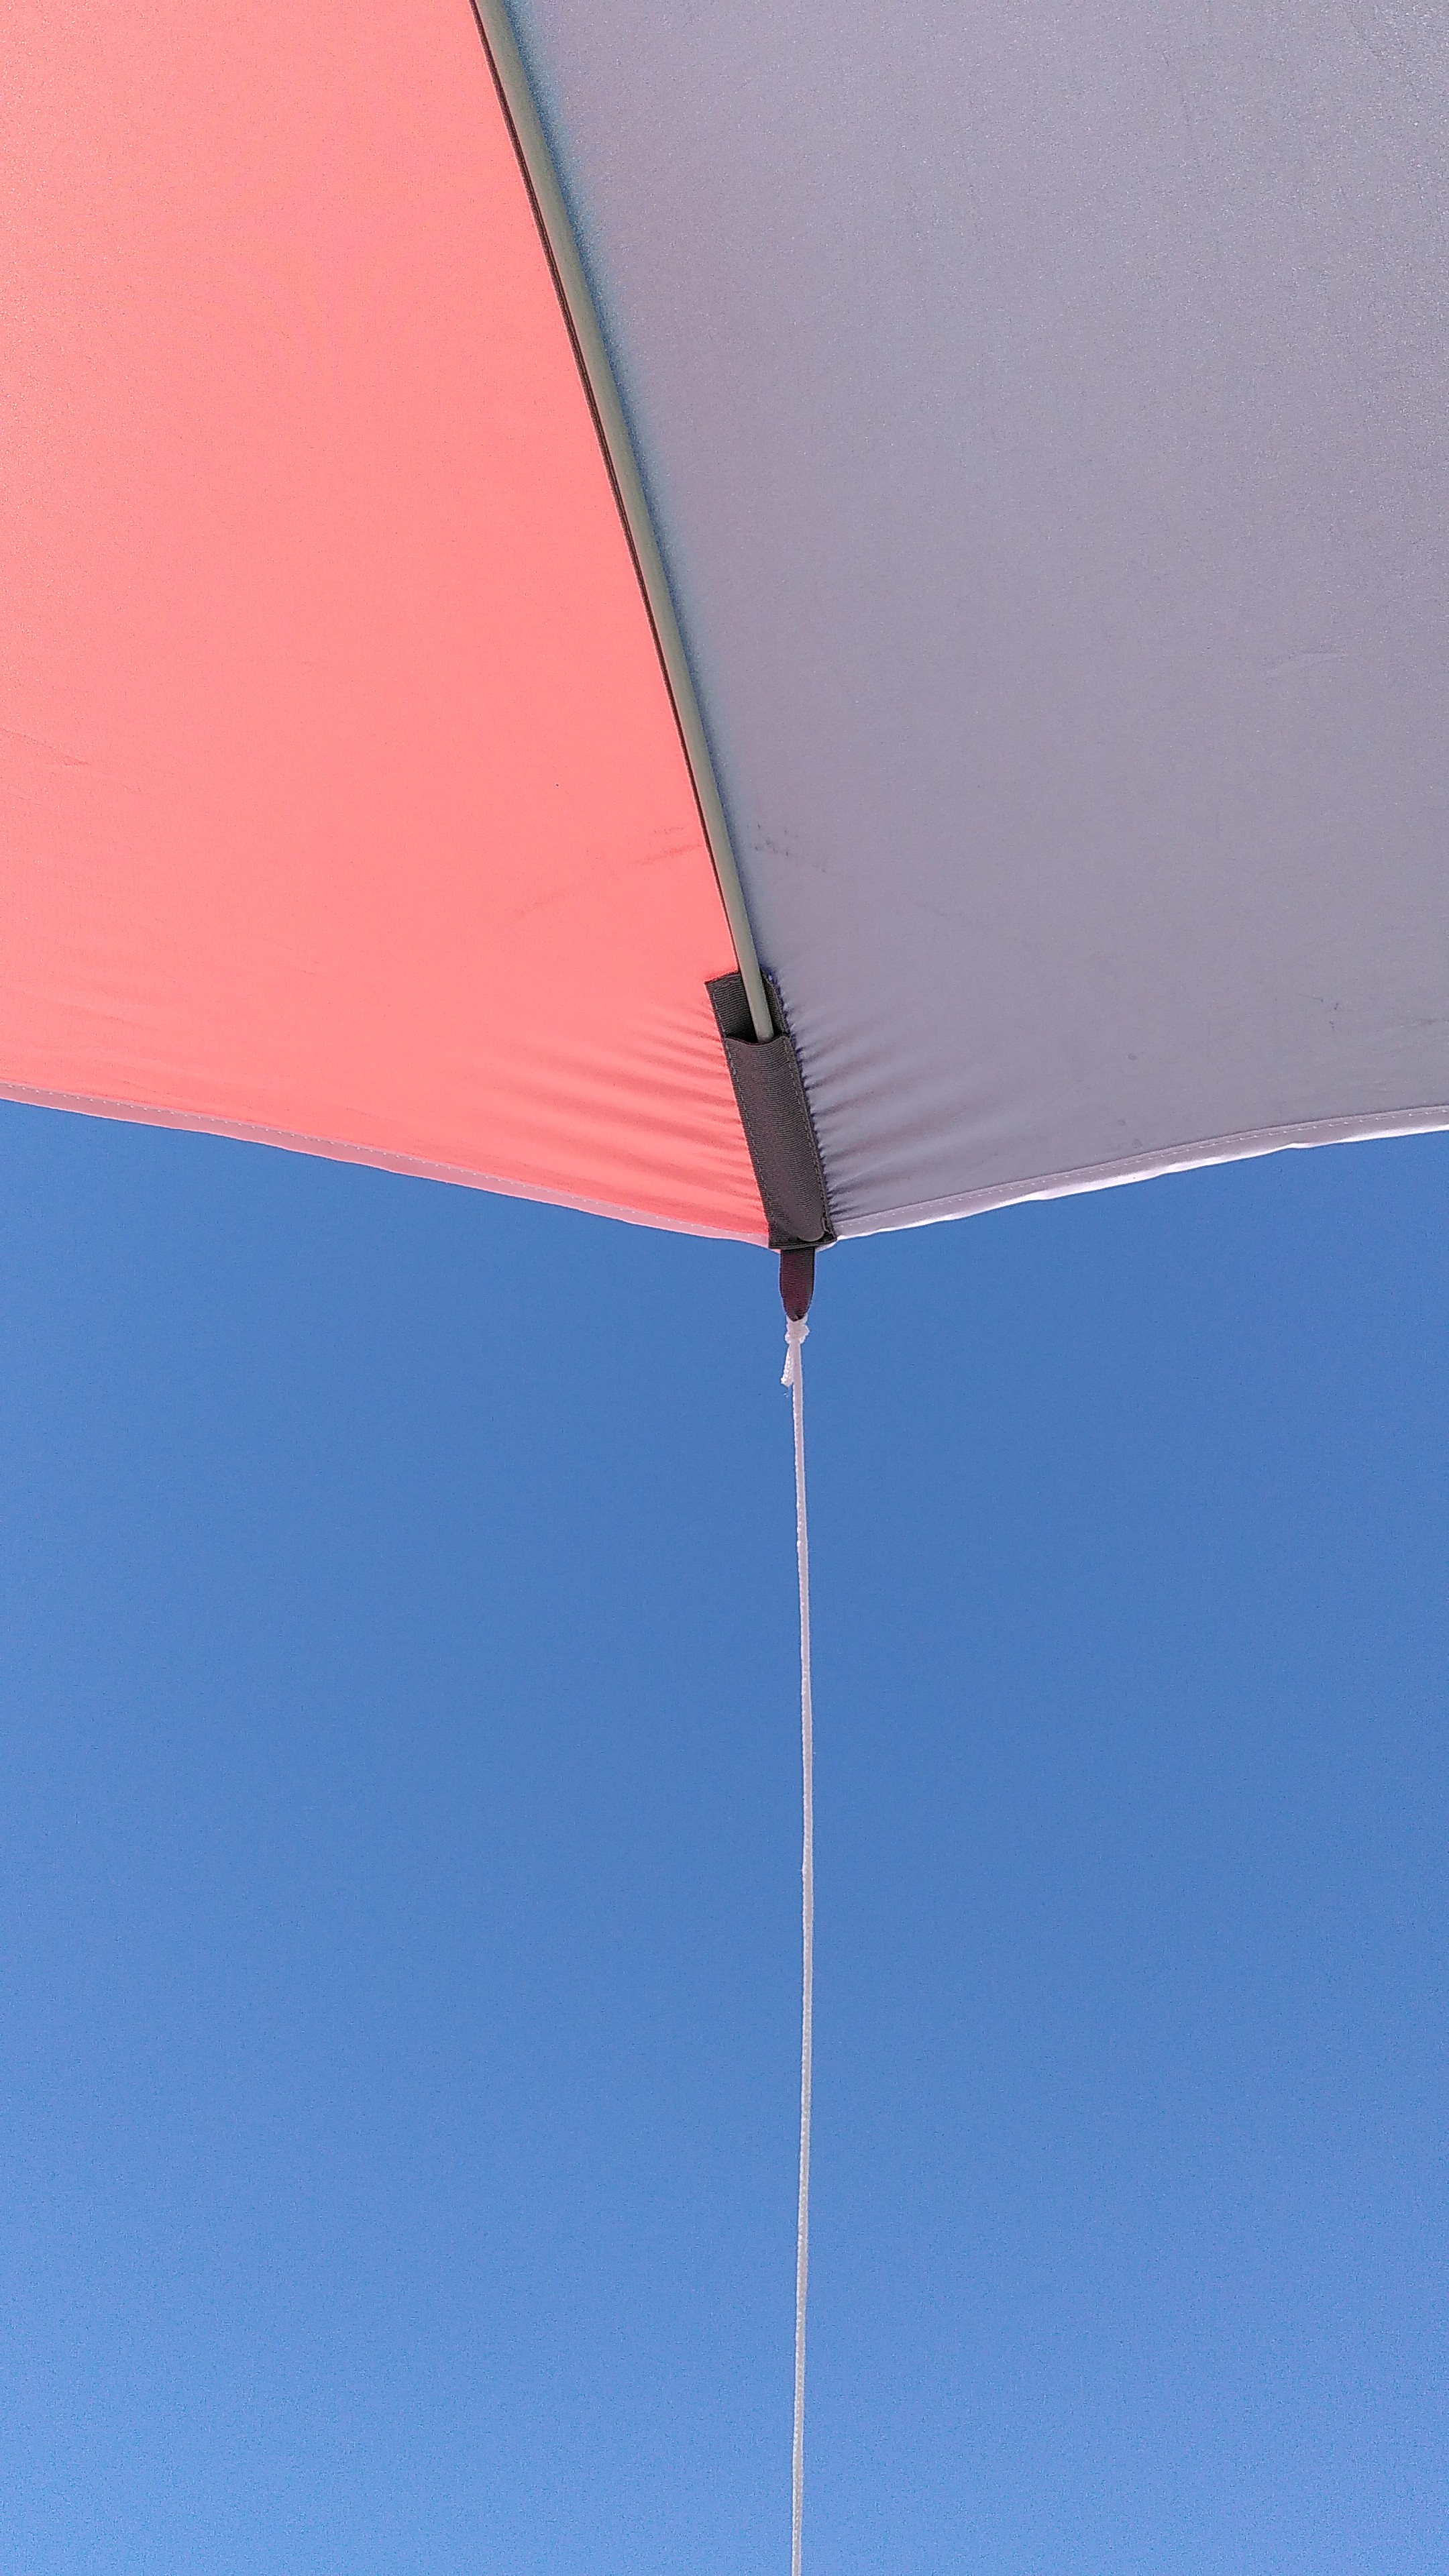
sky, shade, Tints and shades, electric blue, wind, air sports, windsports, recreation, air travel, fashion accessory, symmetry, rectangle, parachute, balance, magenta, sports, slope, coquelicot